Damon Mill

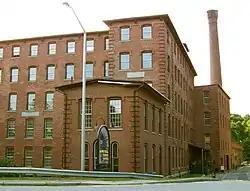
Street View of the Damon Mill

The Damon Mill is an historic mill complex on the Assabet River and located at 9 Pond Lane in Concord, Massachusetts. The site, which has an industrial history dating to the 17th century, was adapted for the production of textiles in the 19th century, with the surviving complex dating to 1862. It was listed on the National Register of Historic Places in 1979.